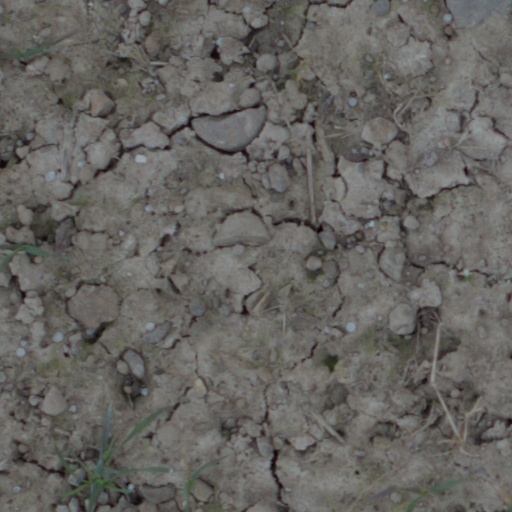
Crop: wheat